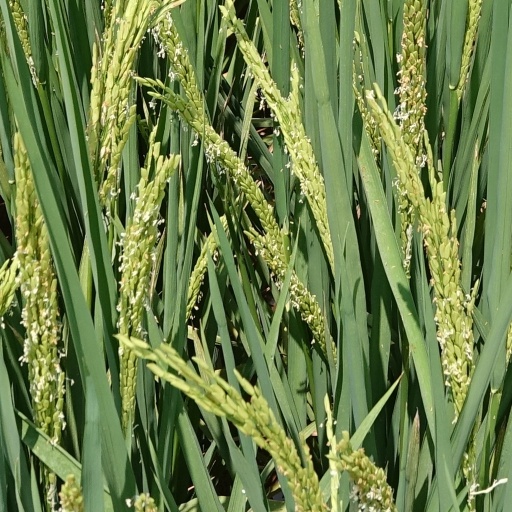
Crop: rice